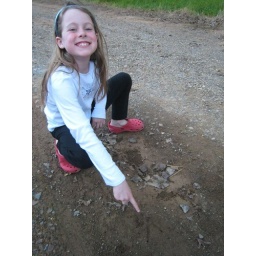
Isabelle found a Kiwi track. We actually saw kiwi birds in the wild, but don't have pictures!